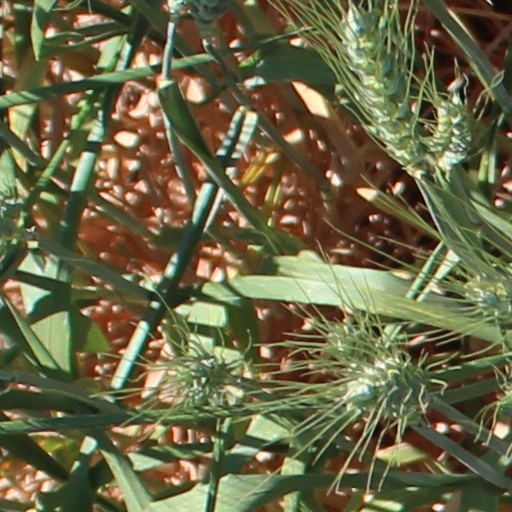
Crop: wheat